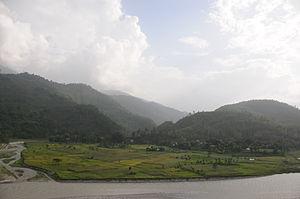
Jorethang est une ville indienne situé dans l'état indien du Sikkim, district du Sikkim méridional.